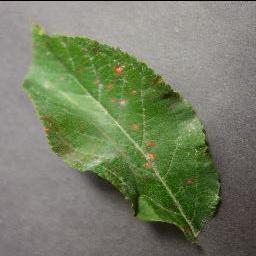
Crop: apple
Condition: cedar_rust